Created Equal (film)

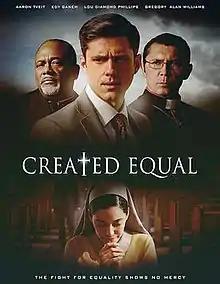

Created Equal is a 2017 legal drama film directed by Bill Duke. It was shown at several festivals in 2017 before being released in the United States on January 16, 2018.